Kebab

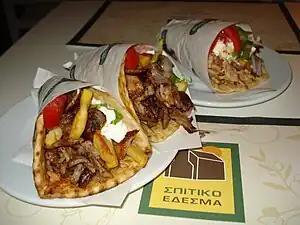
Gyro kebab sandwiches in Greece served with fixings and tzatziki sauce in pita bread

Chuan, often referred to as "chuan" in Mandarin throughout the north, or kawap (كاۋاپ) in Uyghur, is a variation of kebab originating from the Uyghur people in the western province of Xinjiang and a popular dish in Chinese Islamic cuisine. The dish has since spread across the rest of the country and become a popular street food.